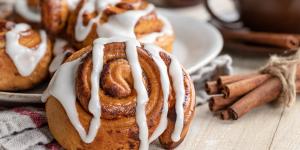
rollos de canela faciles